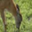
Label: deer